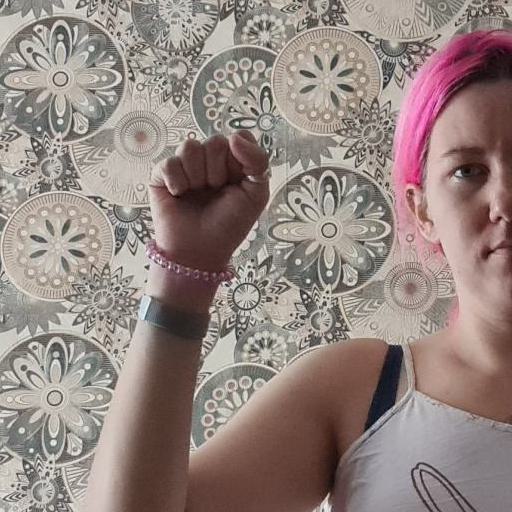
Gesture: fist